Second Bulgarian Empire

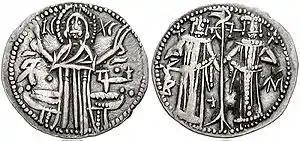
Coin depicting Ivan Alexander with one of his sons, co-emperor Michael Asen IV (right)

Monetary circulation and minting steadily increased throughout the period of the Second Bulgarian Empire, reaching their climax during the reign of Ivan Alexander of Bulgaria (reigned 1331–1371). Along with his recognition by the Pope, emperor Kaloyan (r. 1197–1207) acquired the right to mint coins. Well-organized mints and engraving workshops were set up in the mid-13th century, producing copper, billon, and silver coinage. The reform was initiated by Constantine Tikh Asen (r. 1257–1277) and led to a stabilization of the monetary market in Bulgaria. The Uprising of Ivaylo and the pillage raids of the Mongols in the late 13th century destabilized the coinage, resulting in a tenfold decrease of minting activities. With the stabilization of the empire since 1300, Bulgarian monarchs issued an increased number of coins, including silver ones, but were able to secure the market with domestic coins after the 1330s. The erosion of the central authorities on the eve of the Ottoman invasion gave rise to primitive, anonymous, and crudely forged counterfeit coins. Along with the Bulgarian coinage, coins from the Byzantine Empire, Latin Empire, Venice, Serbia, the Golden Horde, and the small Balkan principalities were widely used. Due to the increase of production, there was a tendency to limit the circulation of foreign coins by the second half of the 14th century. Coins were minted by some independent or semi-independent Bulgarian lords, such as Jacob Svetoslav and Dobrotitsa.